Nationality Rooms

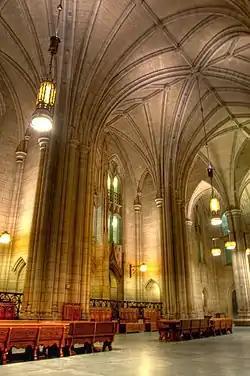
Rooms ring the three-story Gothic hall, named the Commons Room, in the Cathedral of Learning

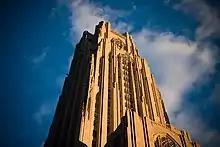
The University of Pittsburgh's 42-story Cathedral of Learning is home to the Nationality Rooms.

The Nationality Rooms are a group of 31 classrooms in the University of Pittsburgh's Cathedral of Learning depicting and donated by the national and ethnic groups that helped build the city of Pittsburgh. The rooms are designated as a Pittsburgh History and Landmarks Foundation historical landmark and are located on the 1st and 3rd floors of the Cathedral of Learning, itself a national historic landmark, on the University of Pittsburgh's main campus in the Oakland neighborhood of Pittsburgh, Pennsylvania, United States. Although of museum caliber, 29 of the 31 rooms are used as daily classrooms by University of Pittsburgh faculty and students, while the other two (the Early American and Syrian-Lebanon) are display rooms viewed through glass doors, utilized primarily for special events, and can only be explored via special guided tour. The Nationality Rooms also serve in a vigorous program of intercultural involvement and exchange in which the original organizing committees for the rooms remain as participants and which includes a program of annual student scholarship to facilitate study abroad. In addition, the Nationality Rooms inspire lectures, seminars, concerts exhibitions, and social events which focus on the various heritages and traditions of the nations represented. The national, traditional, and religious holidays of the nations represented are celebrated on campus and the rooms are appropriately decorated to reflect these occasions. The Nationality Rooms are available daily for public tours as long as the particular room is not being used for a class or other university function.